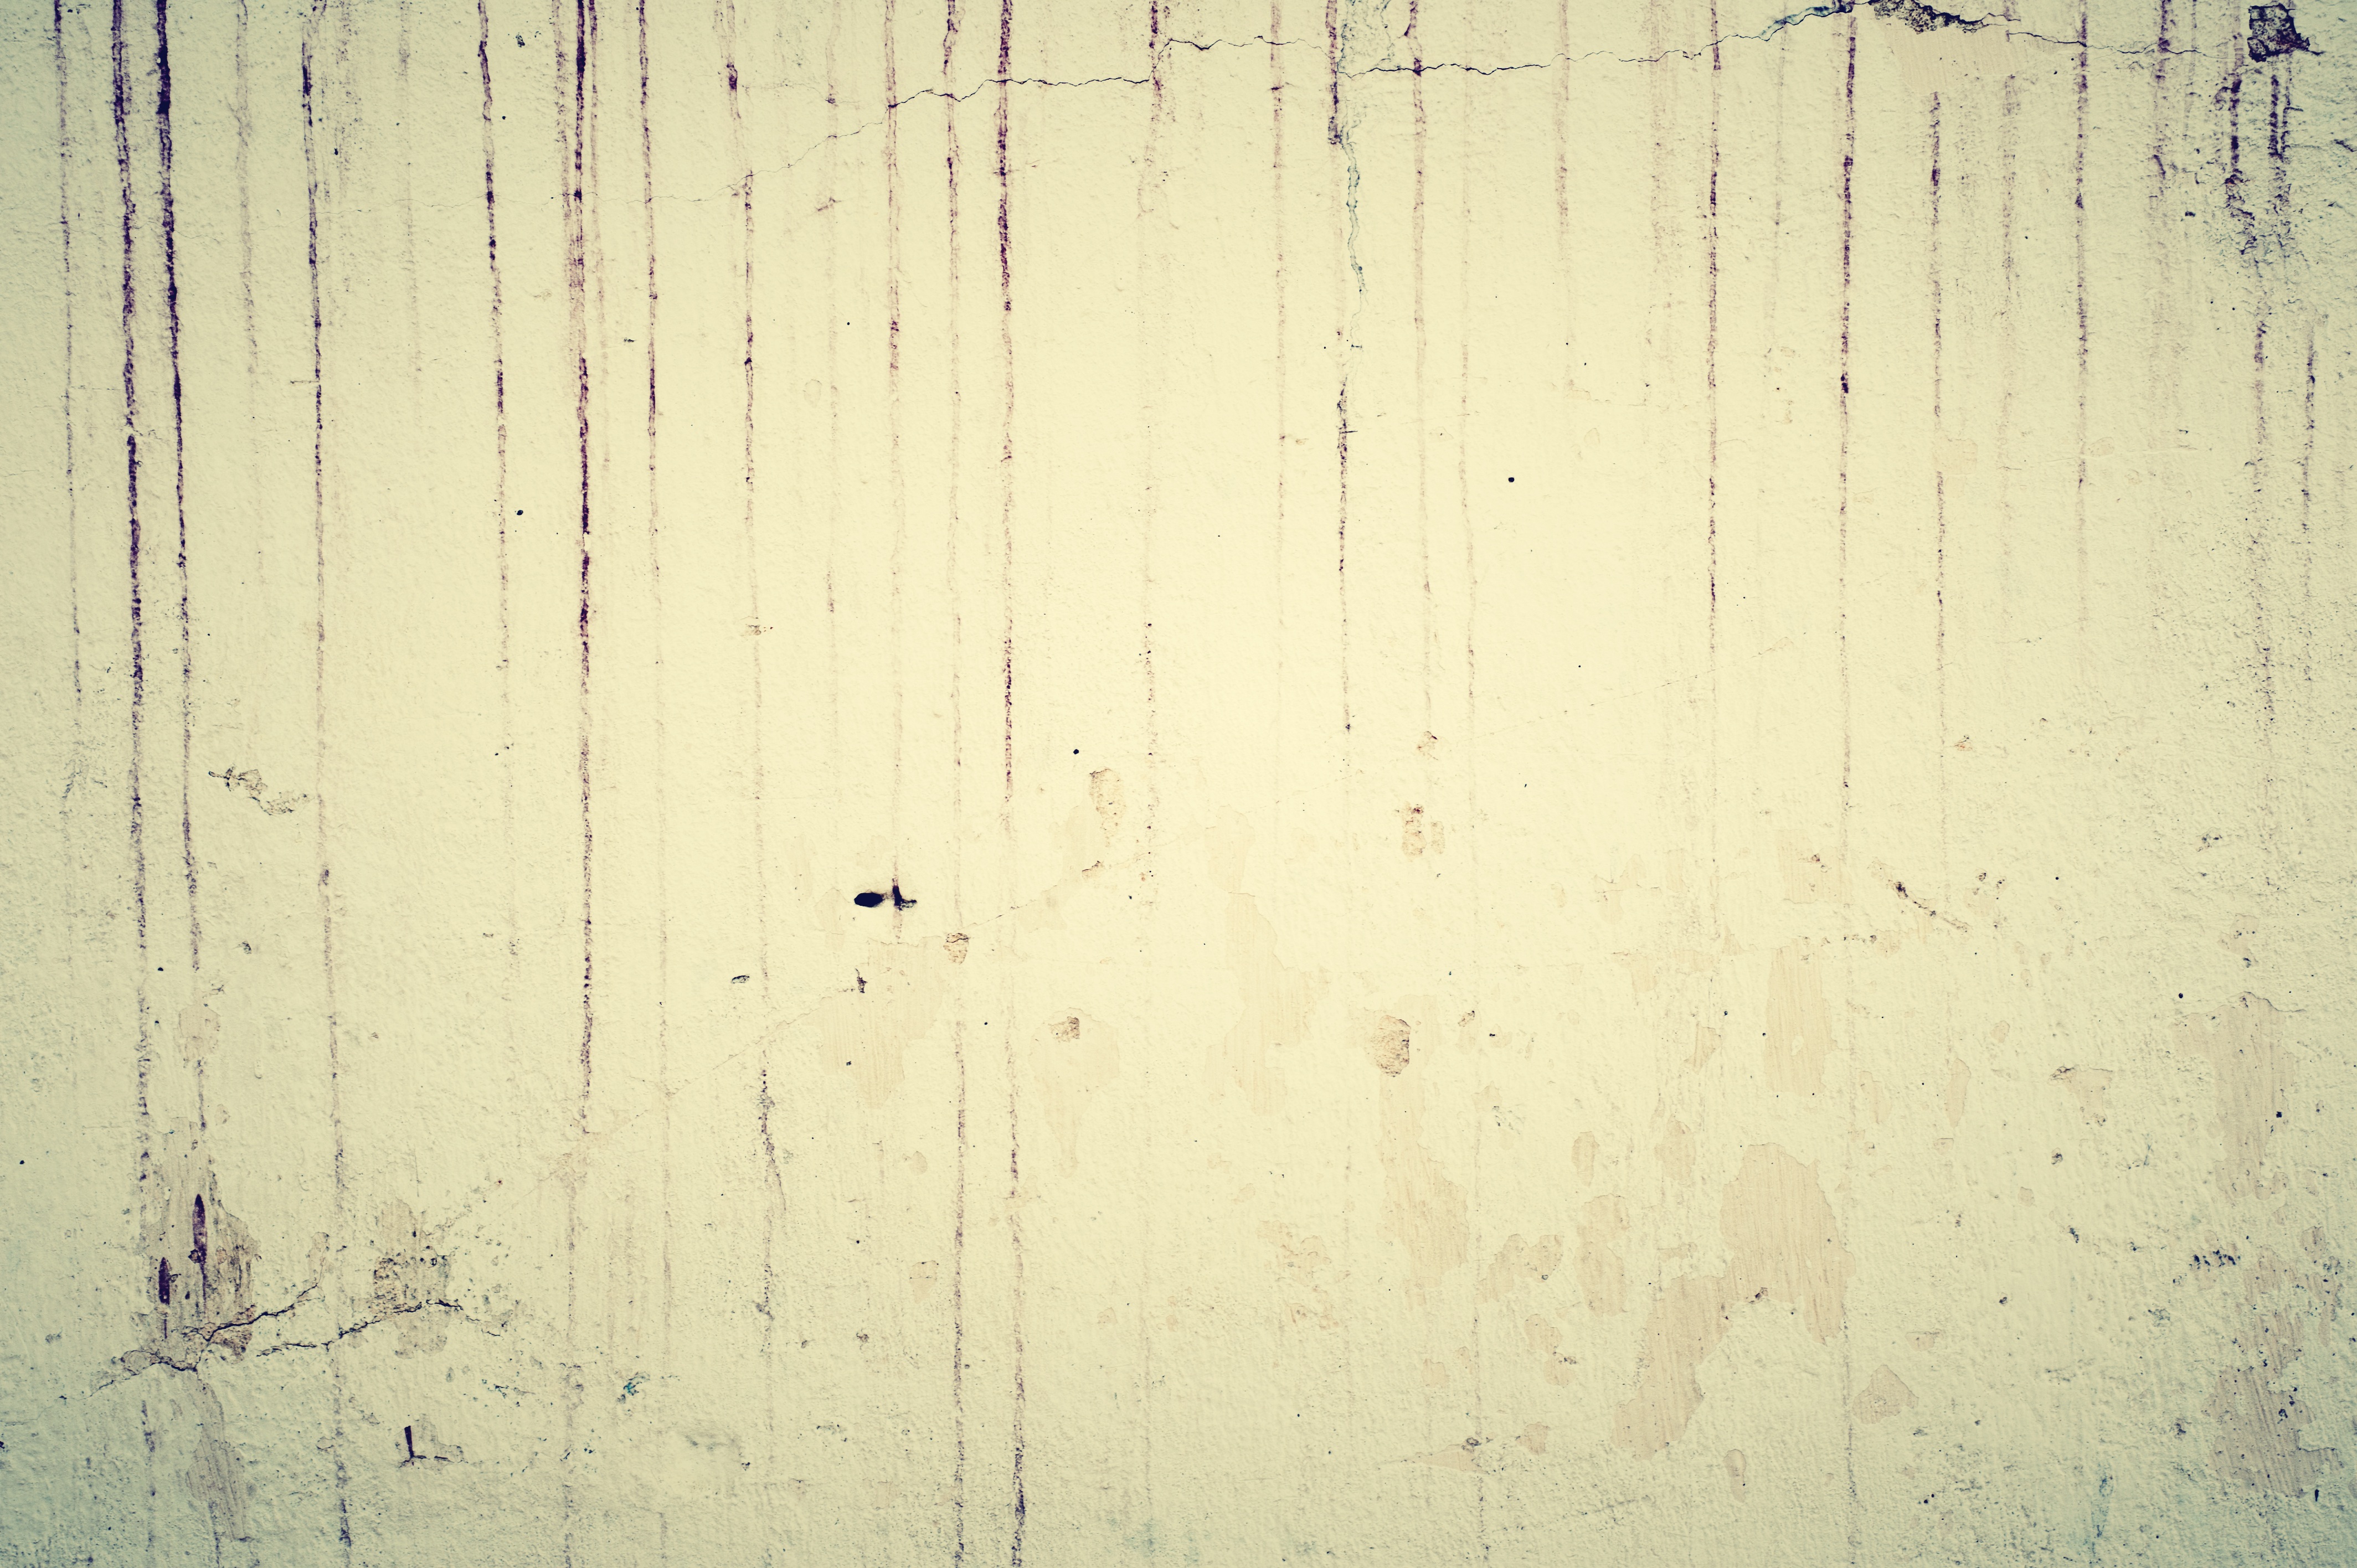
light, abstract, architecture, wood, white, house, texture, floor, building, old, wall, decoration, pattern, line, green, color, brown, dirty, grunge, exterior, brick, decor, material, concrete, cracked, interior design, background, design, cement, wallpaper, aging, clay, backdrop, masonry, pieces, aged, plaster, joint, flooring, wood flooring